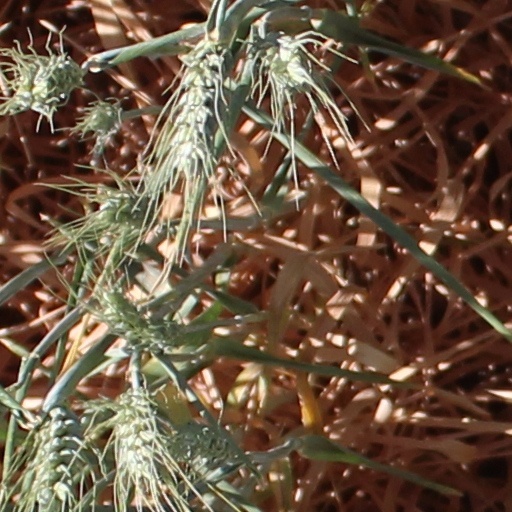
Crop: wheat